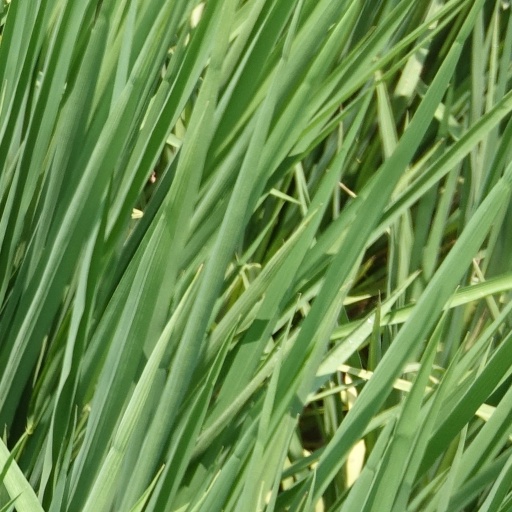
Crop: rice